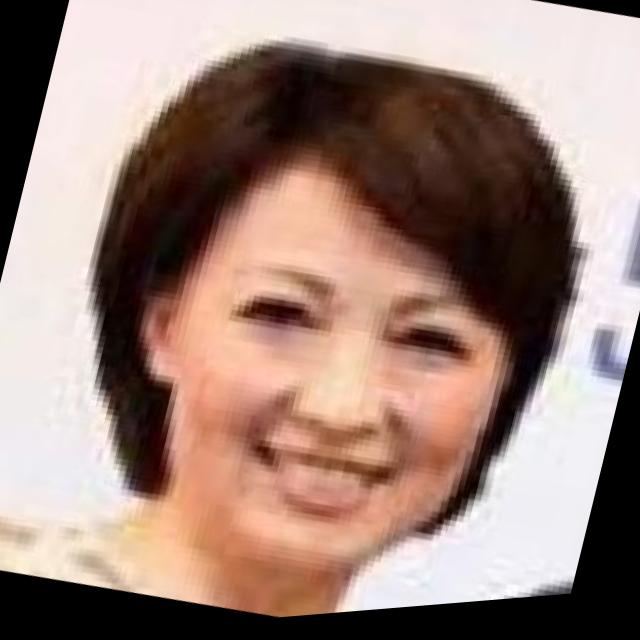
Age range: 45-64